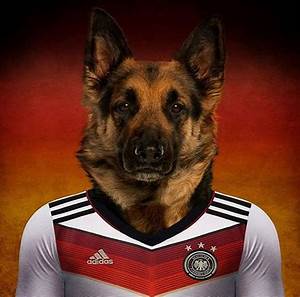
Label: cane